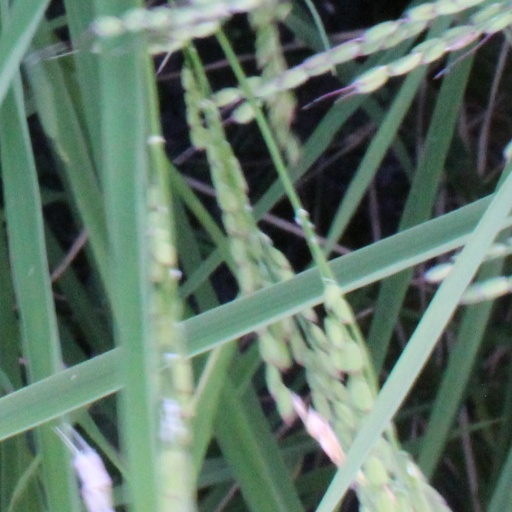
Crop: rice